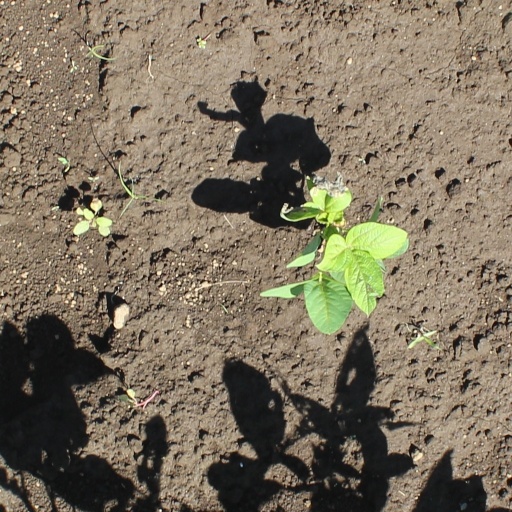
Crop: soybean